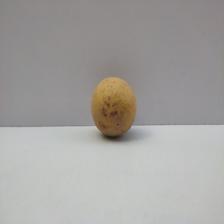
Size: Medium